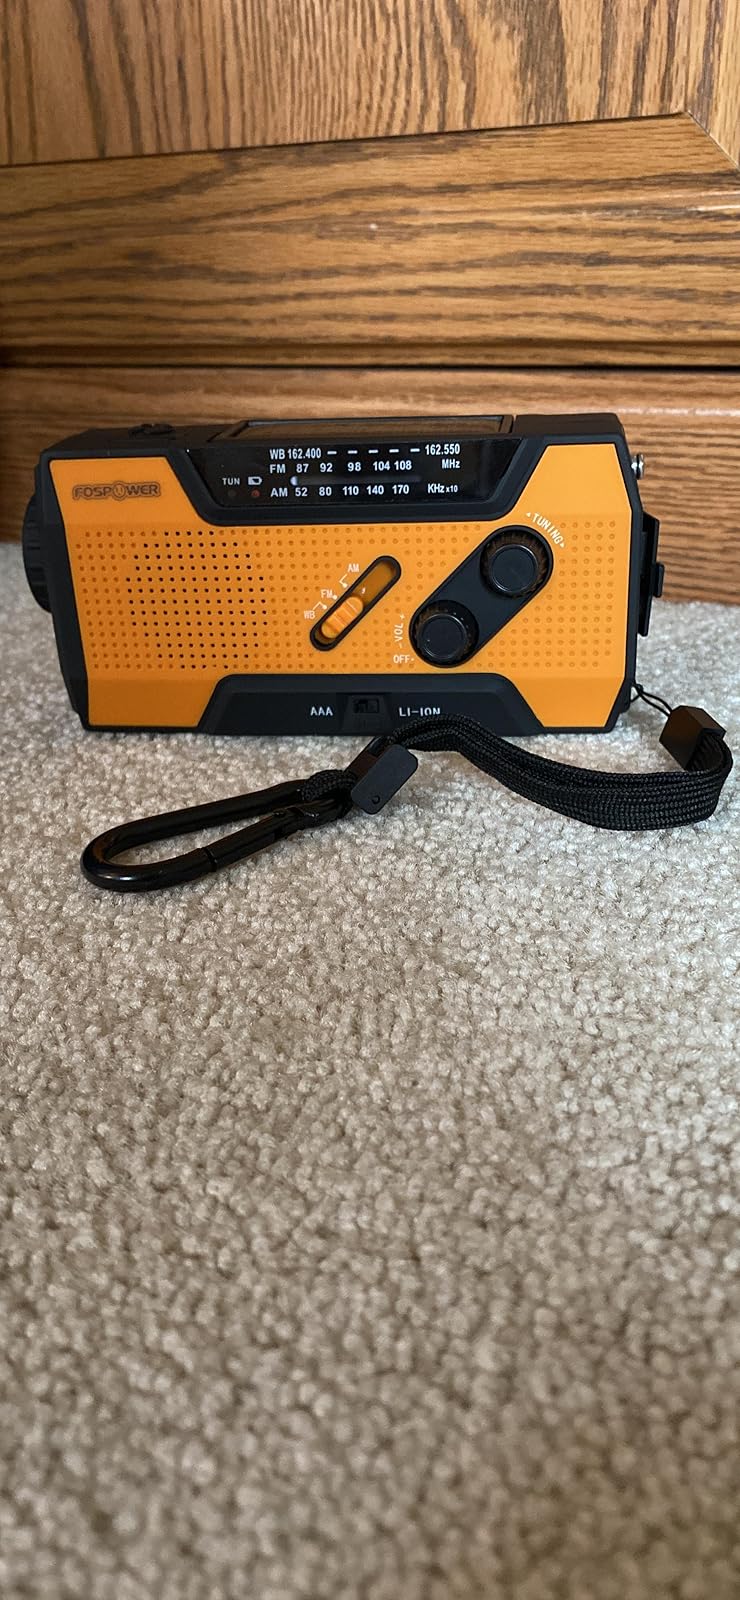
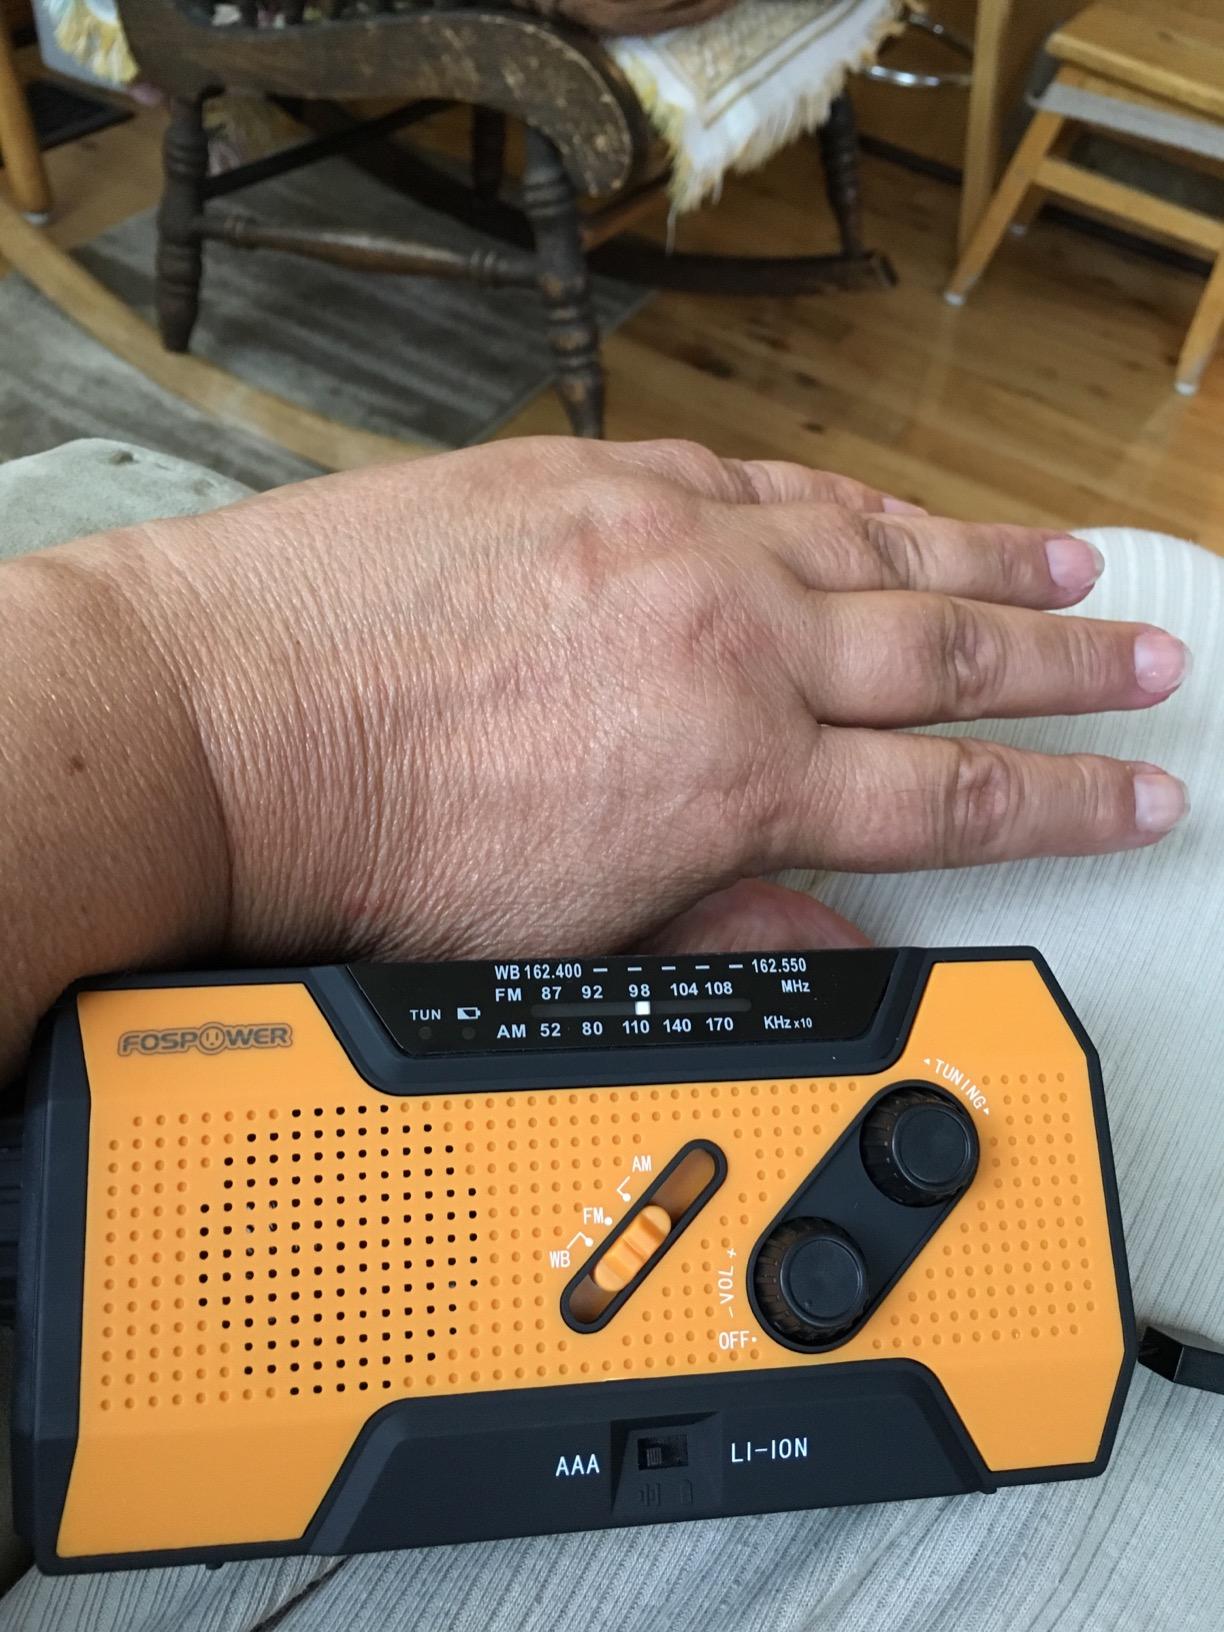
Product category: radio
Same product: yes